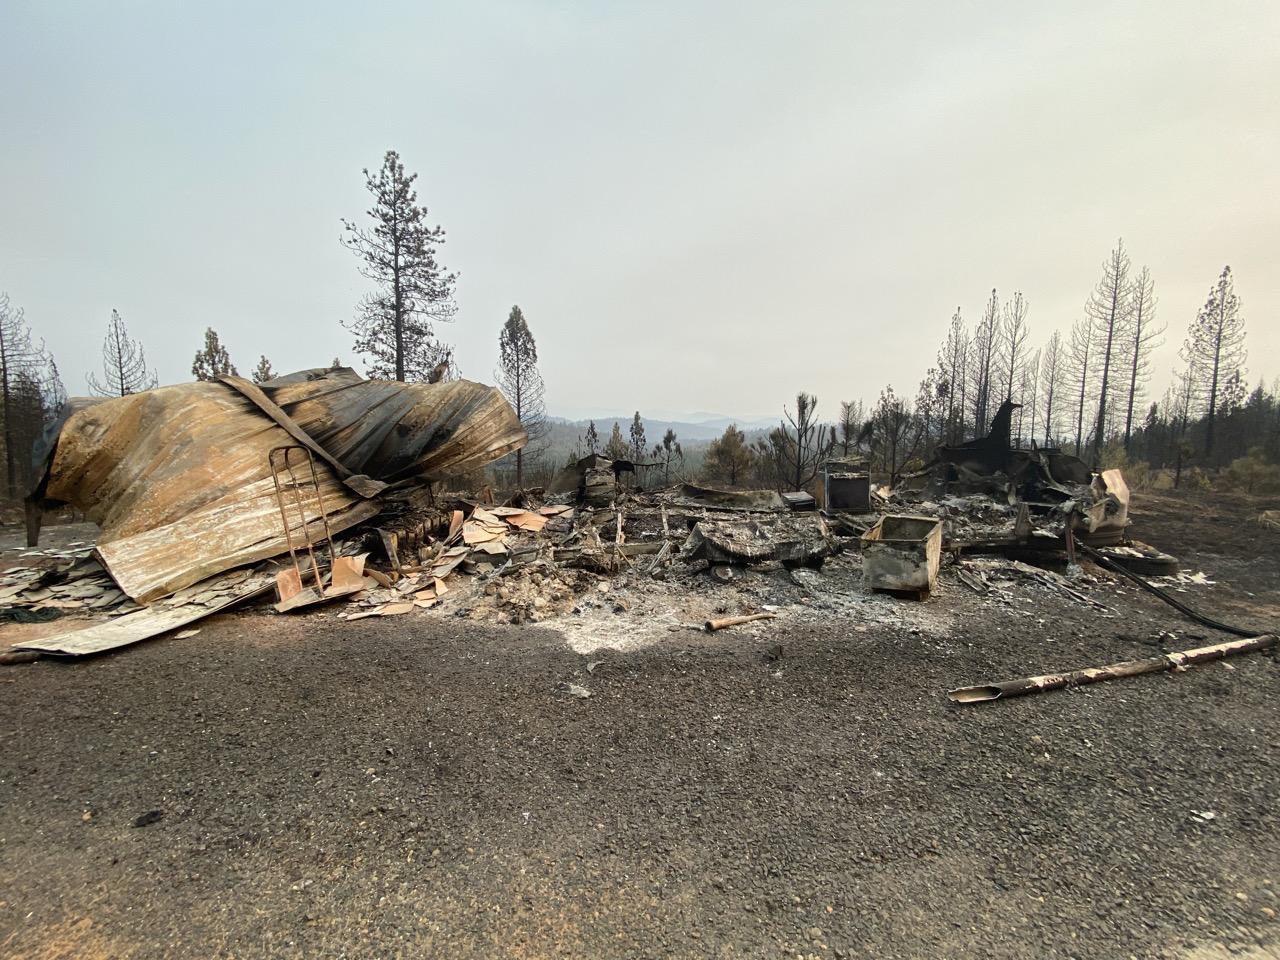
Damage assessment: destroyed